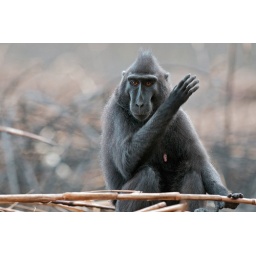
A female black crested macaque gestures with her hand in Tangkoko National Park in Sulawesi, Indonesia.